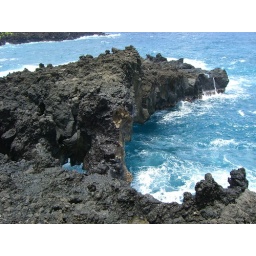
The Road to Hana. Volcanic rock against the blue waters near the black sand beach.